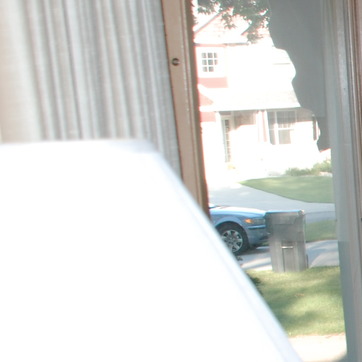
Material: fabric